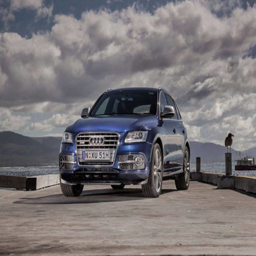
automobile make has found another niche and filled it before the competition has thought to act .